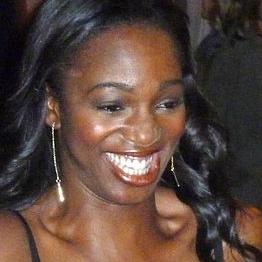
Age: 34